Vọng cổ

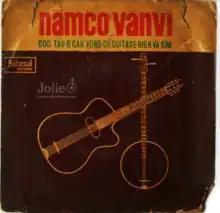
Duet 6 verses Vọng cổ by Năm Cơ and Văn Vĩ

Vọng cổ (chữ Hán: , "nostalgia") is a Vietnamese song and musical structure used primarily in the "cải lương" theater music and "nhạc tài tử" chamber music of southern Vietnam. It was composed sometime between 1917 and 1919 by Cao Văn Lầu (performing name Sáu Lầu "sixth Lầu"), of Bạc Liêu Province in southern Vietnam. The song achieved great popularity and eventually its structure became the basis for numerous other songs. The tune is essentially melancholy in character and is sung using Vietnamese modal inflections.